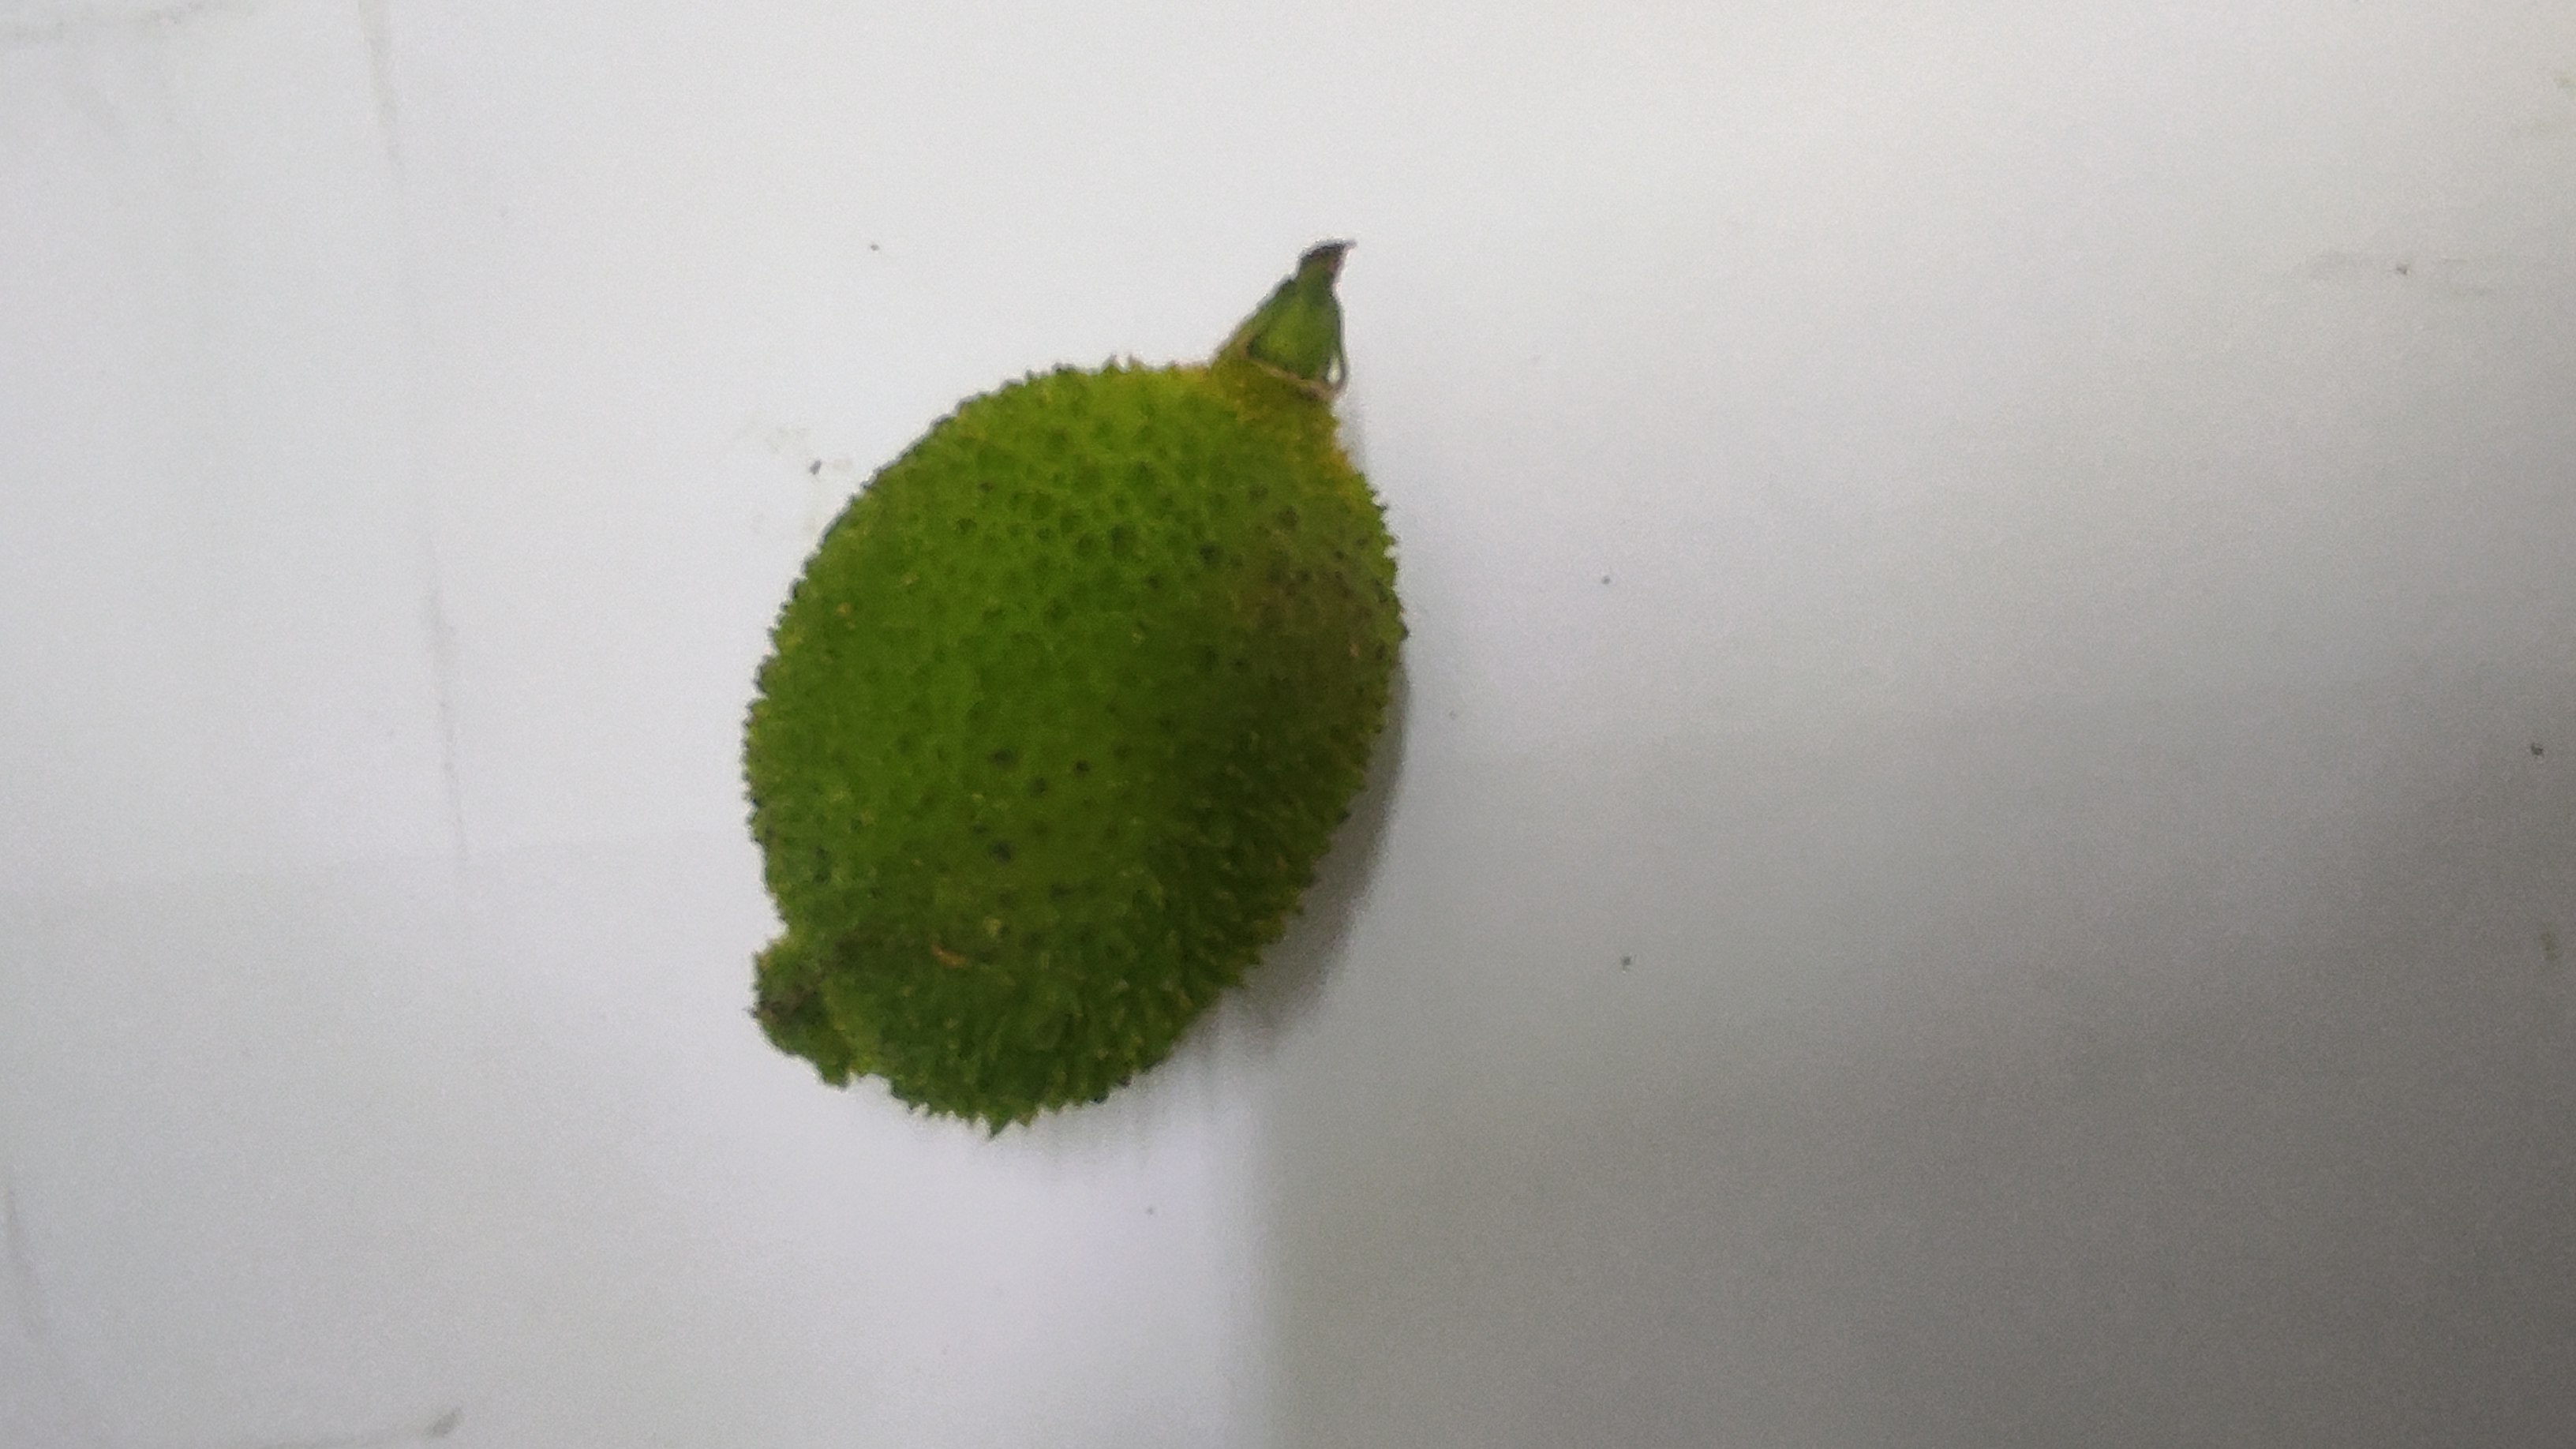
Crop: Spiny Gourd
Condition: Fresh